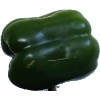
Label: Pepper Green 1